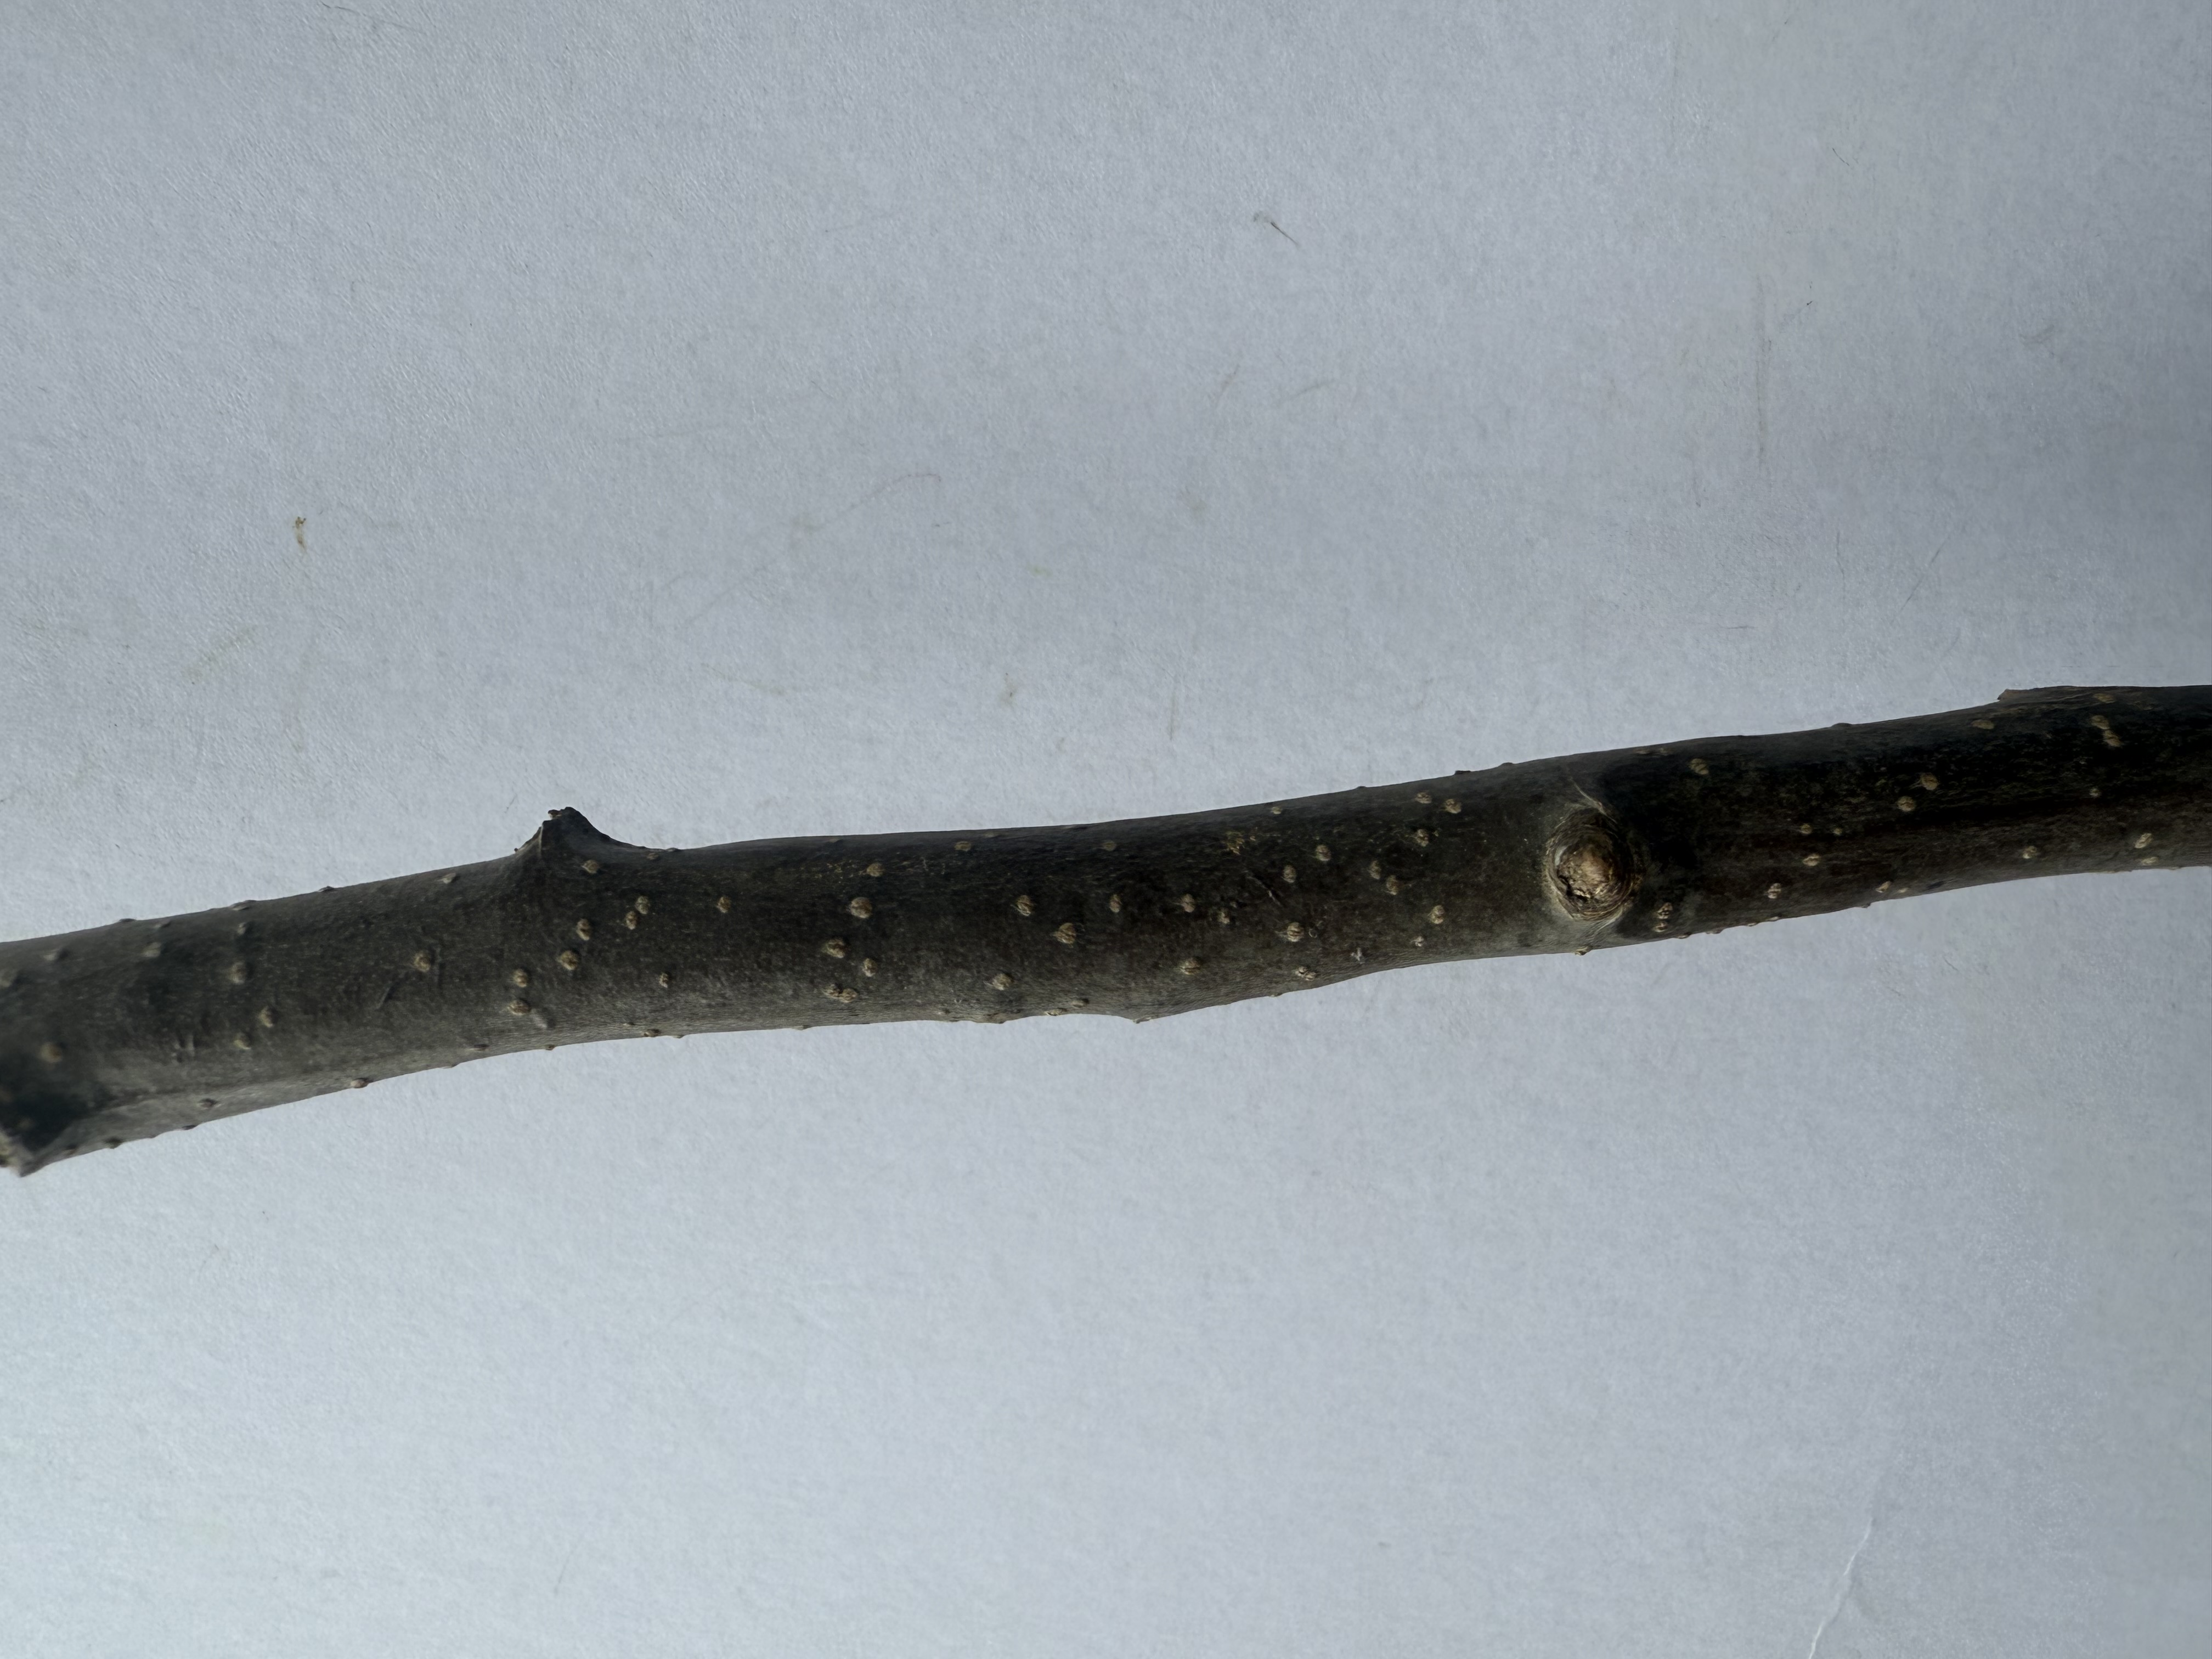
Variety: Nashi Pear